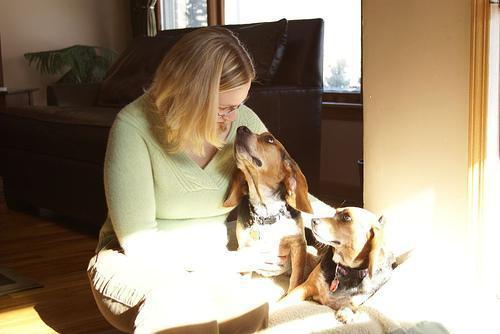
beagle